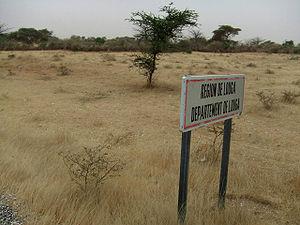
Le département de Louga est l’un des 45 départements du Sénégal et l'un des 3 départements de la région de Louga.